Lesser Egyptian jerboa

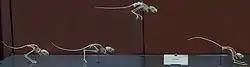
Lesser Egyptian Jerboa skeletons mounted to show a sequence of jump movements, Muséum national d'histoire naturelle, Paris

The lesser Egyptian jerboa lives in burrows, dug in counter clockwise spirals with its forelimbs and teeth, which it uses for a variety of functions. The permanent burrows are often complex systems with multiple entrances and exits, consisting of storage chambers, hibernation chambers and a nesting chamber at the very bottom. The burrows are well-hidden and sealed with a plug of sand in late spring and summer to keep the heat out and moisture in, providing an ideal place for the animal to rest, evade predators and escape from the heat of the day. This species has also been observed sheltering under desert truffles. During particularly hot or dry spells the jerboa will aestivate in the burrow and in winter it is thought to hibernate, but this has only been reported in a few individuals.